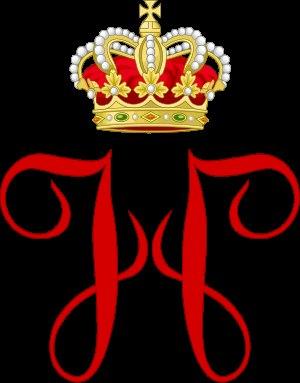
Le prince Jacques de Monaco, prince héréditaire de Monaco, marquis des Baux, né le 10 décembre 2014 à Monaco, est un membre de la famille princière monégasque, fils du prince souverain Albert II et de la princesse Charlène.